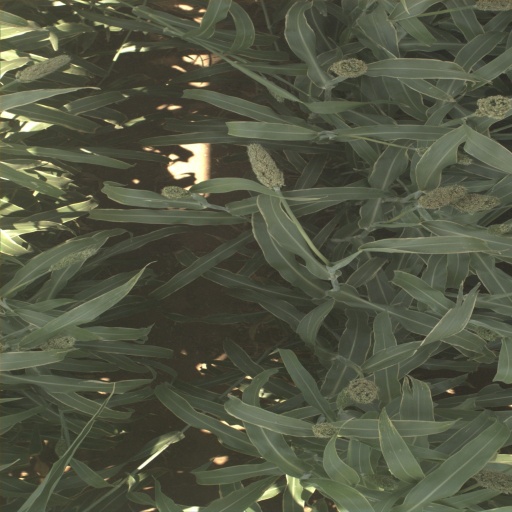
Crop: sorghum